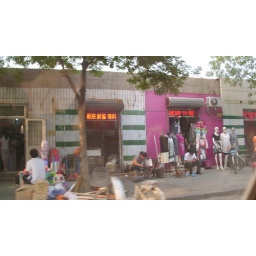
1561 clothes store near food market